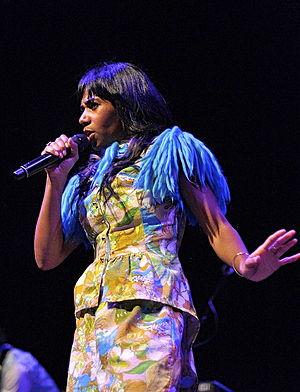
Santi White dite Santigold, née le 25 septembre 1976 à Philadelphie, est une autrice-compositrice-interprète et productrice américaine.